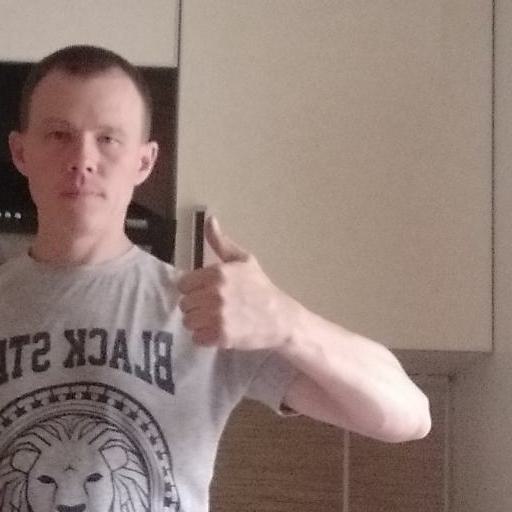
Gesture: like